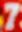
Number: 7